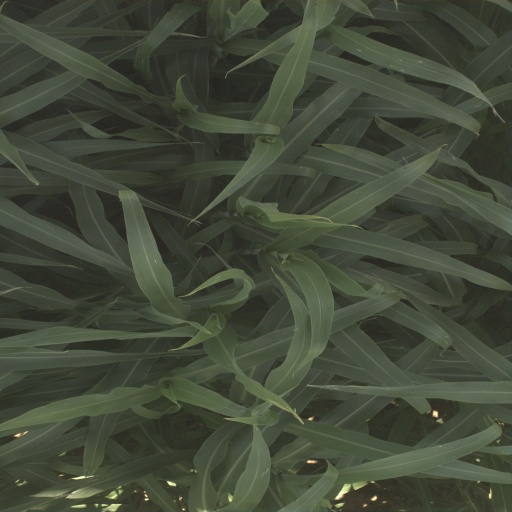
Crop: sorghum